History of the Jews in Russia

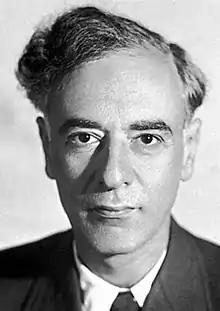
In a 1965 letter in the "New York Times" Nobel Physics laureate Lev Landau (above) and Evsei Liberman said that as Soviet Jews they opposed the Student Struggle for Soviet Jewry.

Because of Stalinist emphasis on its urban population, interwar migration inadvertently rescued countless Soviet Jews; Nazi Germany penetrated the entire former Jewish Pale—but were kilometers short of Leningrad and Moscow. The migration of many Jews farther East from the Jewish Pale, which would become occupied by Nazi Germany, saved at least 40 percent of the Pale's original Jewish population.